Belinda Bencic

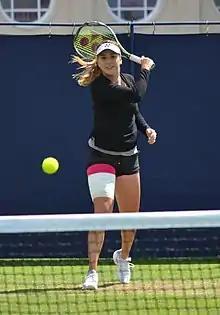
Bencic at the 2016 Eastbourne International

Bencic returned to the tour for the Australian hardcourt season. She had a strong start to the year, reaching the semifinals at the Sydney International and losing in the fourth round at the Australian Open to No. 5, Maria Sharapova. At the St. Petersburg Trophy, Bencic was the top seed and finished runner-up to Roberta Vinci. This performance helped her enter the top 10 for the first time while still 18 years old, making her the first teenager in the top 10 of the WTA rankings since Caroline Wozniacki in 2009. After St. Petersburg, Bencic began to struggle. She retired from her second-round match at Miami and was forced to miss nearly the entire clay-court season due to a back injury, including the French Open. Bencic returned for the grass-court season, but could not match her level of success prior to being injured. She recorded multiple wins at just two more events the rest of the year, the Rosmalen Championships where she reached the semifinals and the US Open where she reached the third round. She also had to retire from her second-round match at Wimbledon due to a wrist injury. As a result, Bencic fell to world No. 43 by the end of the season.